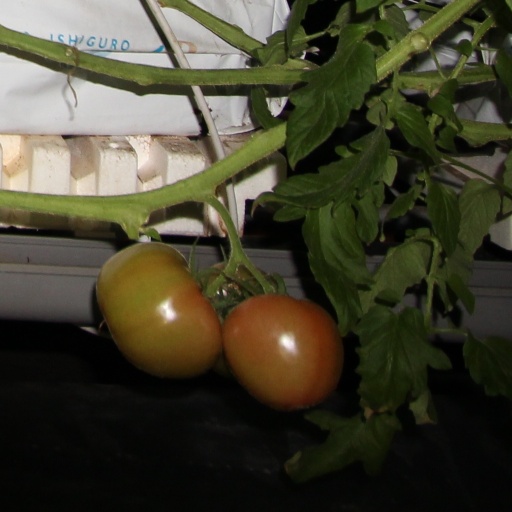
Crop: tomato